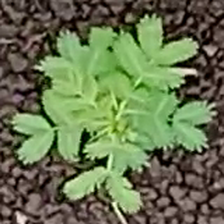
Weed species: Dwarf_cassia_(Chamaecrista pumila)